1990–91 Gillingham F.C. season

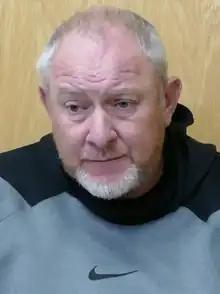
Peter Beadle "(pictured in 2020)" became a first-team regular in the second half of the season.

Gillingham's first match of the new year ended in a 1–1 draw away to Stockport County on 1 January with a goal from 18-year-old forward Peter Beadle, who had played intermittently in the first half of the season, mainly as a substitute. The team played three further league matches in January and drew them all, extending their unbeaten run to twelve games. They only won four of the twelve matches, however, and by the end of January had dropped to 12th in the league table. The last of the four consecutive draws was away to Darlington on 29 January, a game in which Darlington had two players sent off and the referee was hit in the face by an apple thrown from the crowd. Four days later, Gillingham achieved their first Fourth Division win of 1991, a 2–1 victory over Hereford United. The next game resulted in a 2–0 defeat to Cardiff City on 15 February, ending an unbeaten league run stretching back to October; Lim was sent off during the defeat, leading to midfielder Docker taking over in goal. As this resulted in Lim serving a three-match suspension, Richardson signed goalkeeper Peter Gleasure on loan from Northampton Town to cover his absence.